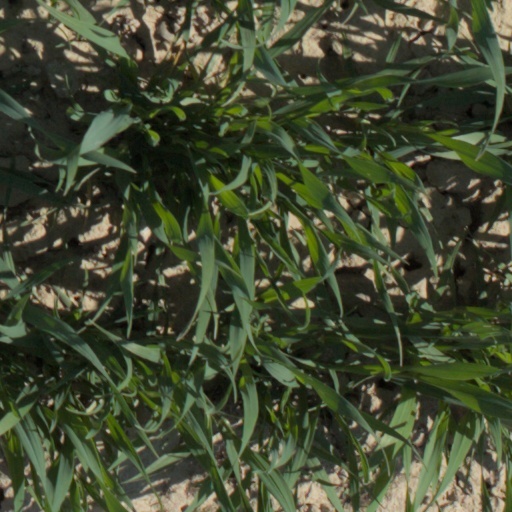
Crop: wheat